List of public art in Kensington

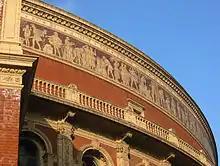
Detail of the frieze

The exterior of the Royal Albert Hall (built in 1867–1871 to the designs of Francis Fowke and Henry Young Darracott Scott) is embellished with a mosaic frieze composed of sixteen separate designs by multiple artists. This was assembled from 800 slabs prepared by attendees of the South Kensington Museum's mosaic class; the terracotta was manufactured by Minton, Hollins and Company. The designs are listed below in anti-clockwise order from the north.